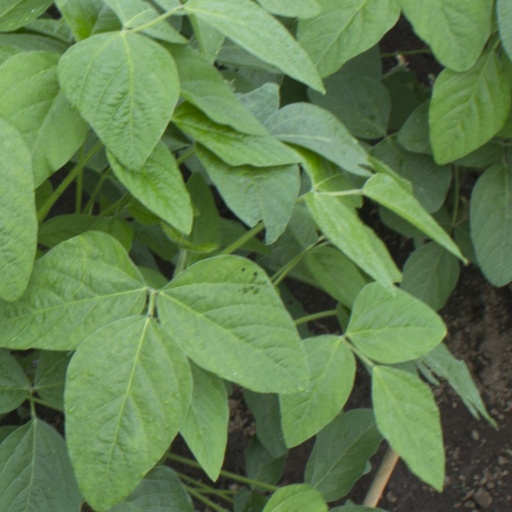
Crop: soybean